Renaissance in Poland

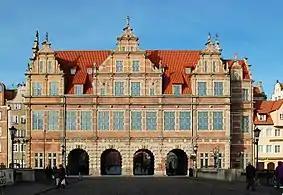
Green Gate in Gdańsk

In 1499 Wawel Castle was partially consumed by fire. King Alexander Jagiellon in 1504 appointed Eberhard Rosemberger as the main architect for the renovation. Later, he was replaced by Italian-born Francesco Florentino and, after his death, by Bartolomeo Berrecci and by Benedykt of Sandomierz. As a result of their work the Royal Castle was transformed into a Renaissance residence in Florentine style. In the same period other castles and residences were built or rebuilt in the new style, including Drzewica (built in 1527–1535), Szydłowiec (rebuilt 1509–1532), Ogrodzieniec (rebuilt 1532–1547) and most notably, Pieskowa Skała, rebuilt 1542–1580.